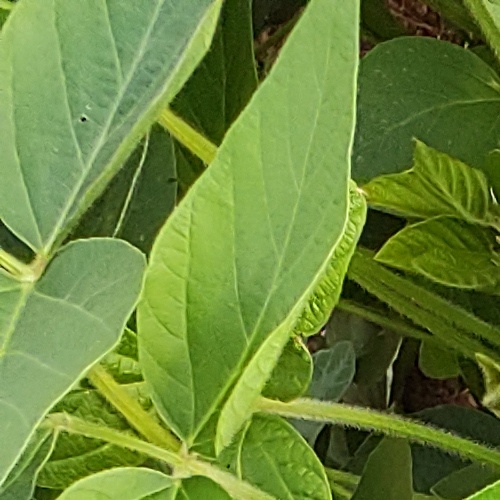
Label: Diabrotica_speciosa